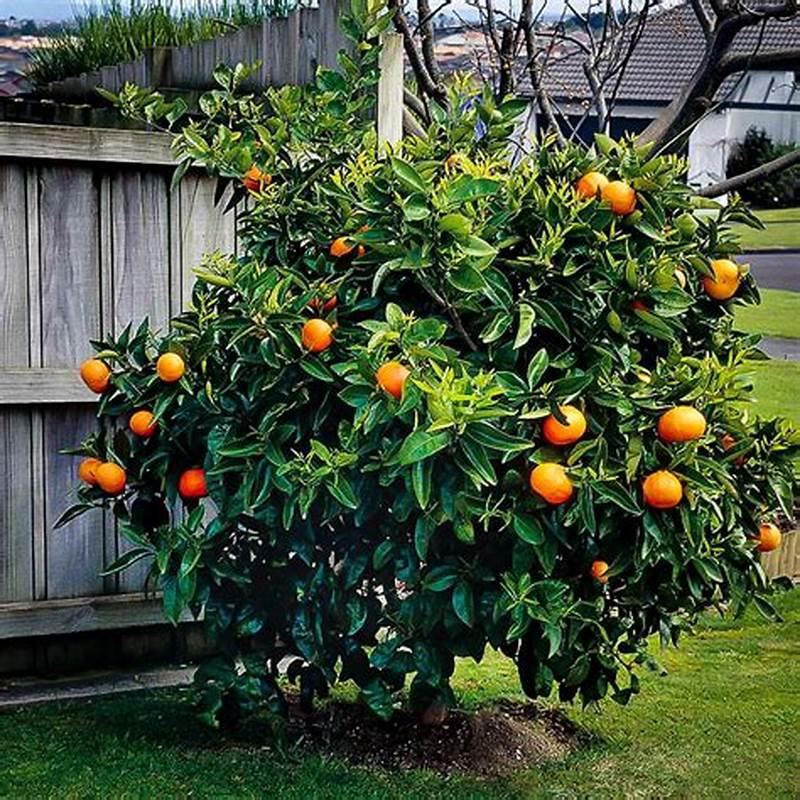
Shamba la kilimo lenye mimea midogo, pengine mahindi, ikiwa inanyweshwa maji.Maji yanatiririka kutoka kwenye bomba kubwa kuingia kwenye mifereji kati ya safu za mimea.Njia ya kawaida ya kunyweshwa mazao. Mandhari haya yanaonyesha mchakato muhimu, wa kupeleka maji ili kuhakikisha ukuaji mzuri wa mimea.